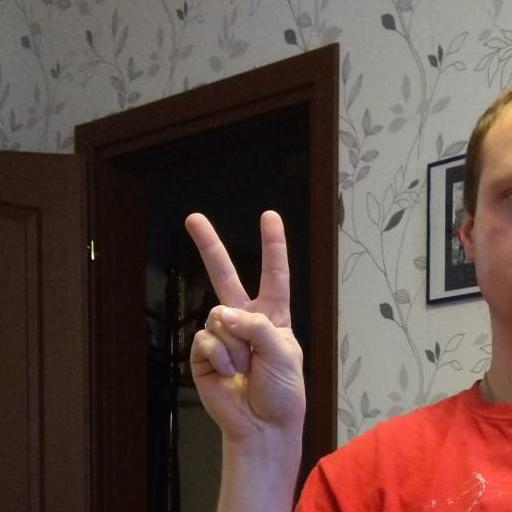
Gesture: peace